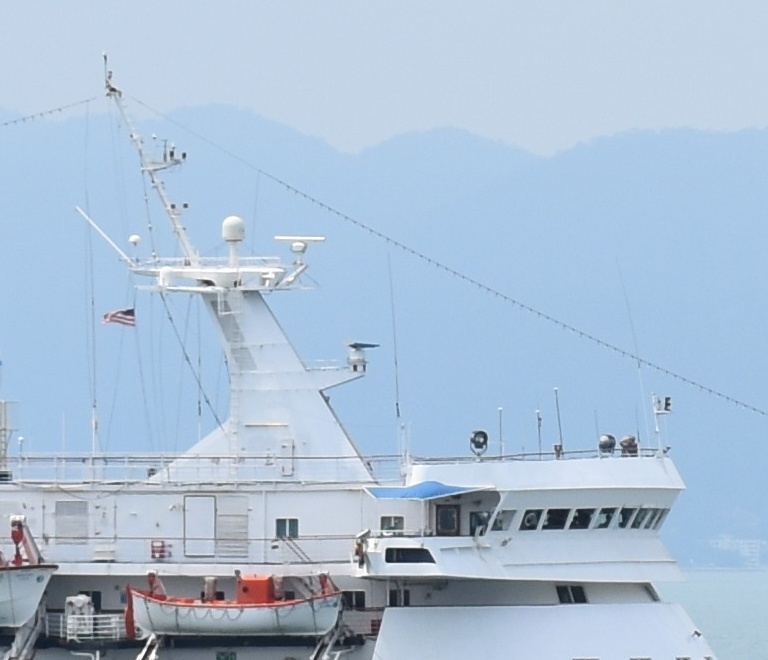
Vehicle type: Ships